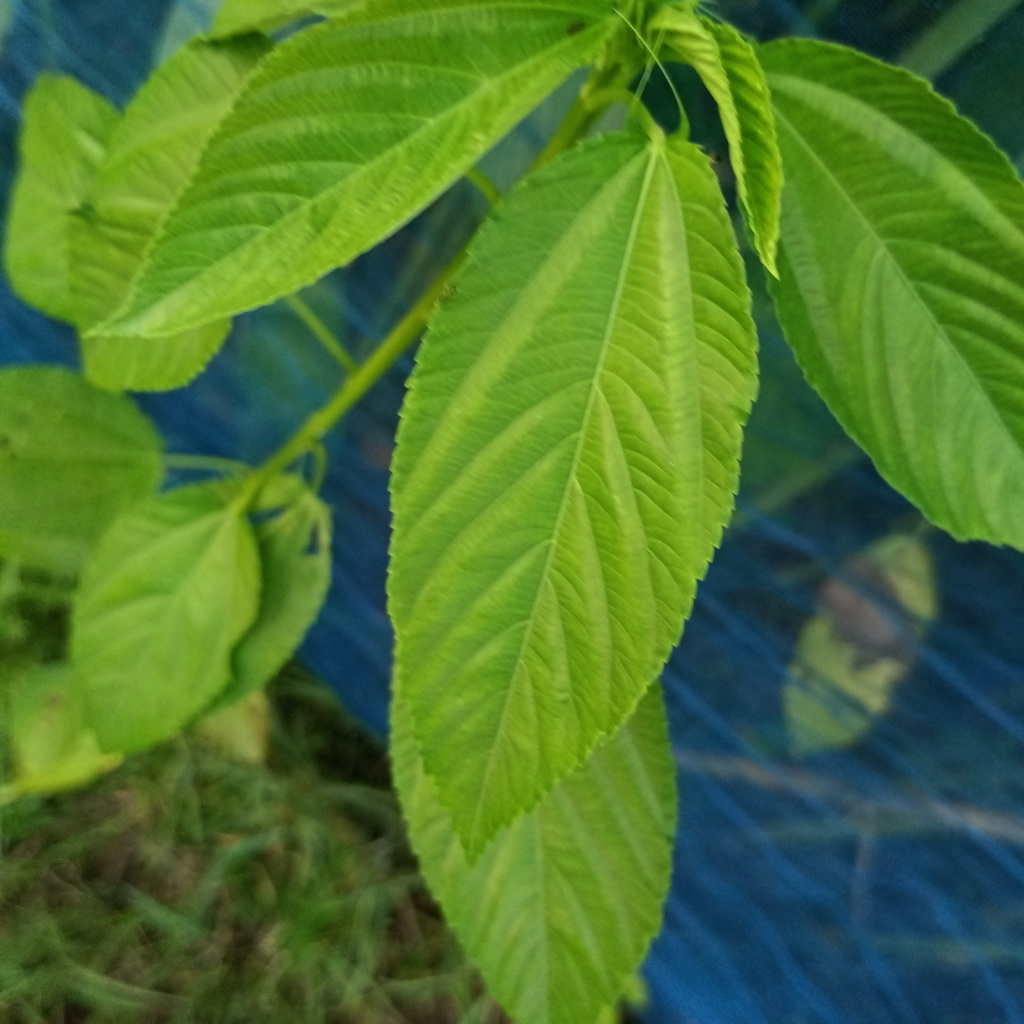
Label: Fresh